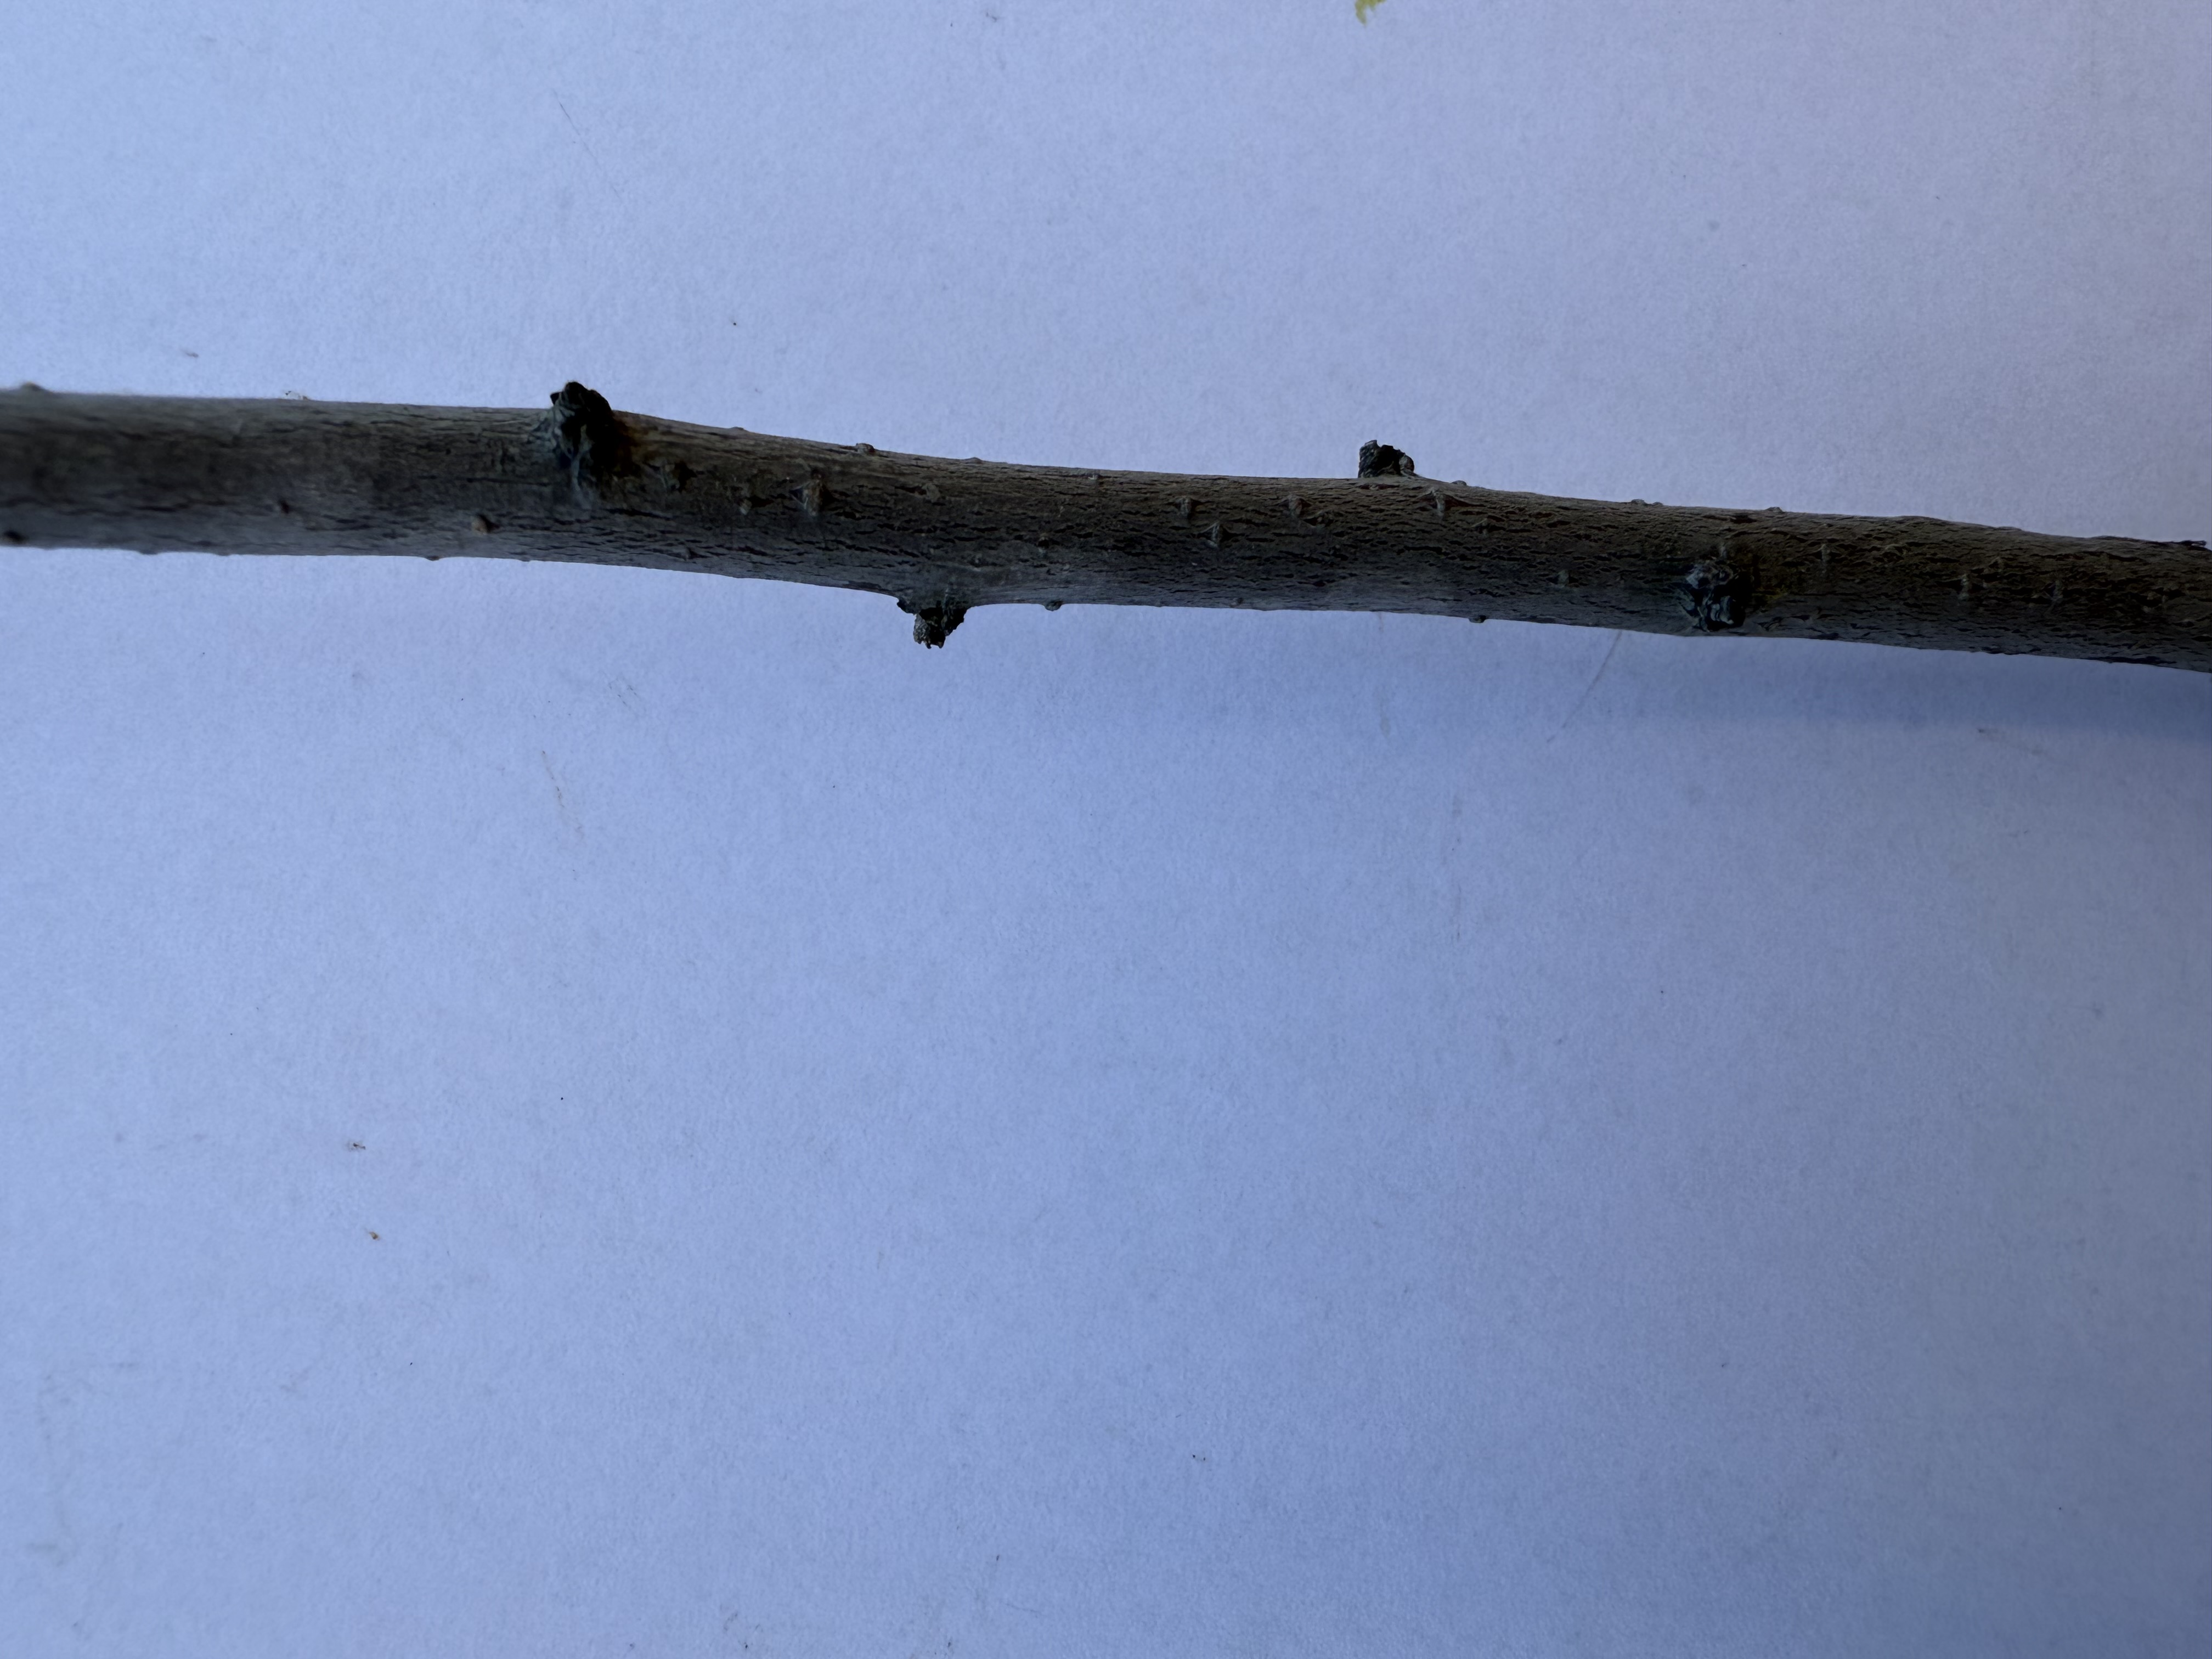
Variety: Papaz Plum